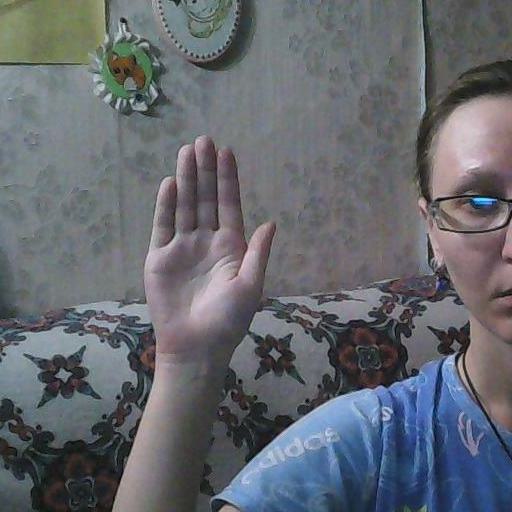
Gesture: stop